Ilya Kovalchuk

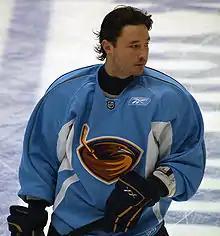
Kovalchuk with the Atlanta Thrashers during the 2005–06 season.

Due to the 2004–05 NHL lockout, Kovalchuk returned to Russia, playing for both Ak Bars Kazan and Khimik Moscow Oblast of the Russian Superleague (RSL). After the lockout, Kovalchuk and the Thrashers could not initially agree to a new contract, so he stayed in Russia, rejoining Khimik Moscow Oblast. He played 11 games for the team, recording 8 goals and 13 points before returning to the Thrashers and NHL after signing a five-year, $32 million contract. During the 2005–06 season, he scored 52 goals, tying him with rookie Alexander Ovechkin of the Washington Capitals for third in the NHL in scoring, behind Jonathan Cheechoo of the San Jose Sharks (56) and Jaromír Jágr of the New York Rangers (54). He also tied his career-high of 46 assists for a career-high 98 points, leading the Thrashers in team scoring for the second consecutive season, while finishing eighth overall in NHL scoring. He also became the first Thrashers player to score 50 goals in a season.